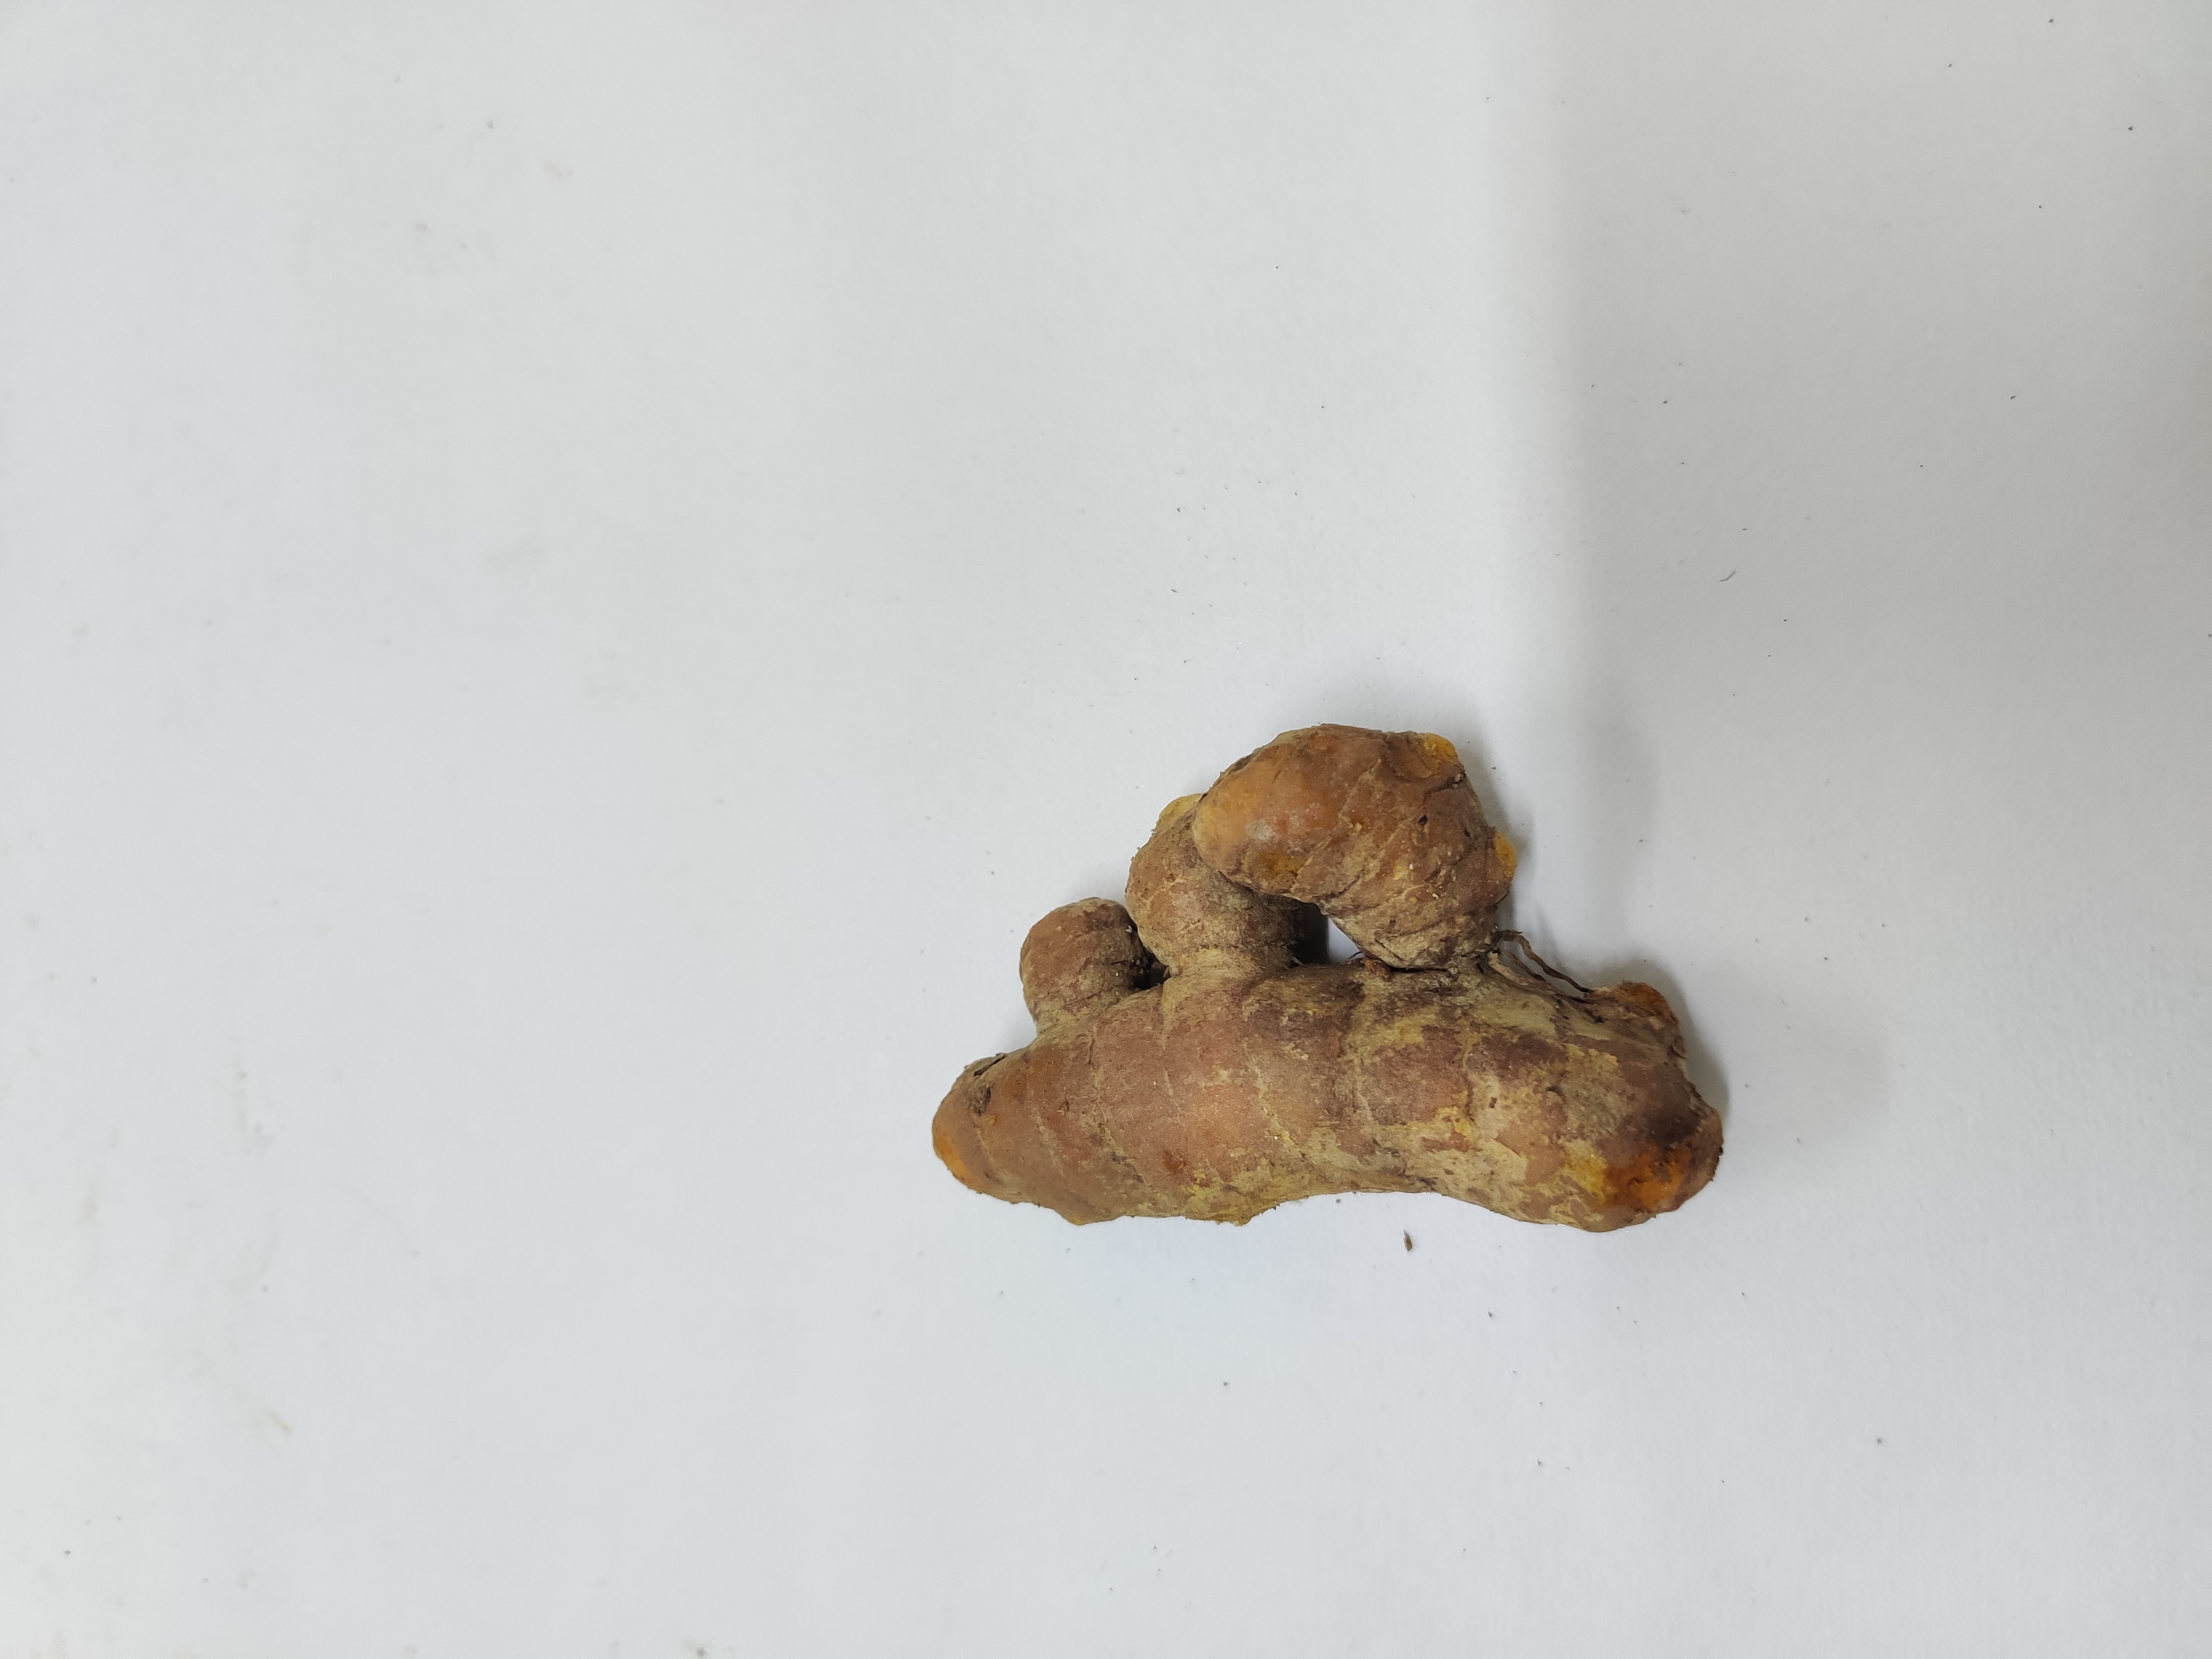
Crop: Turmeric
Condition: Fresh